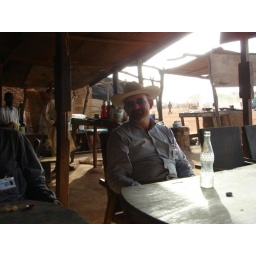
Just a white man living in a black man's world.....